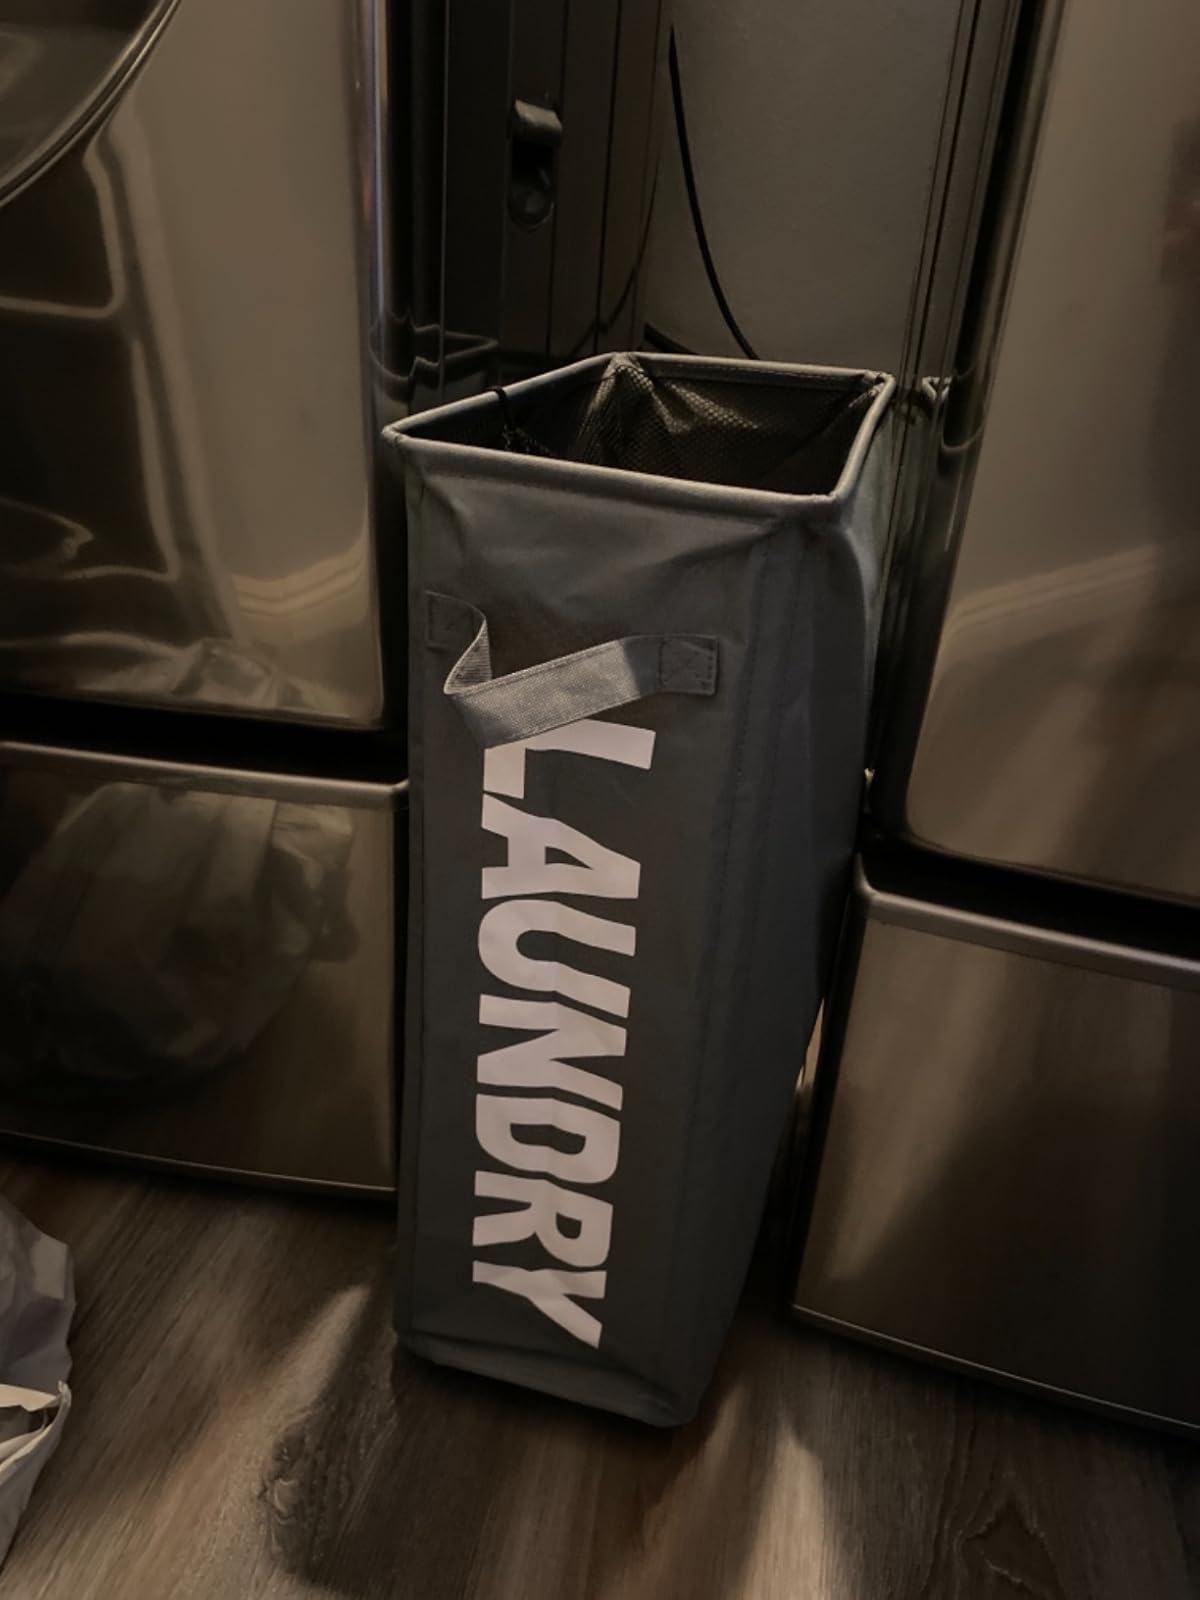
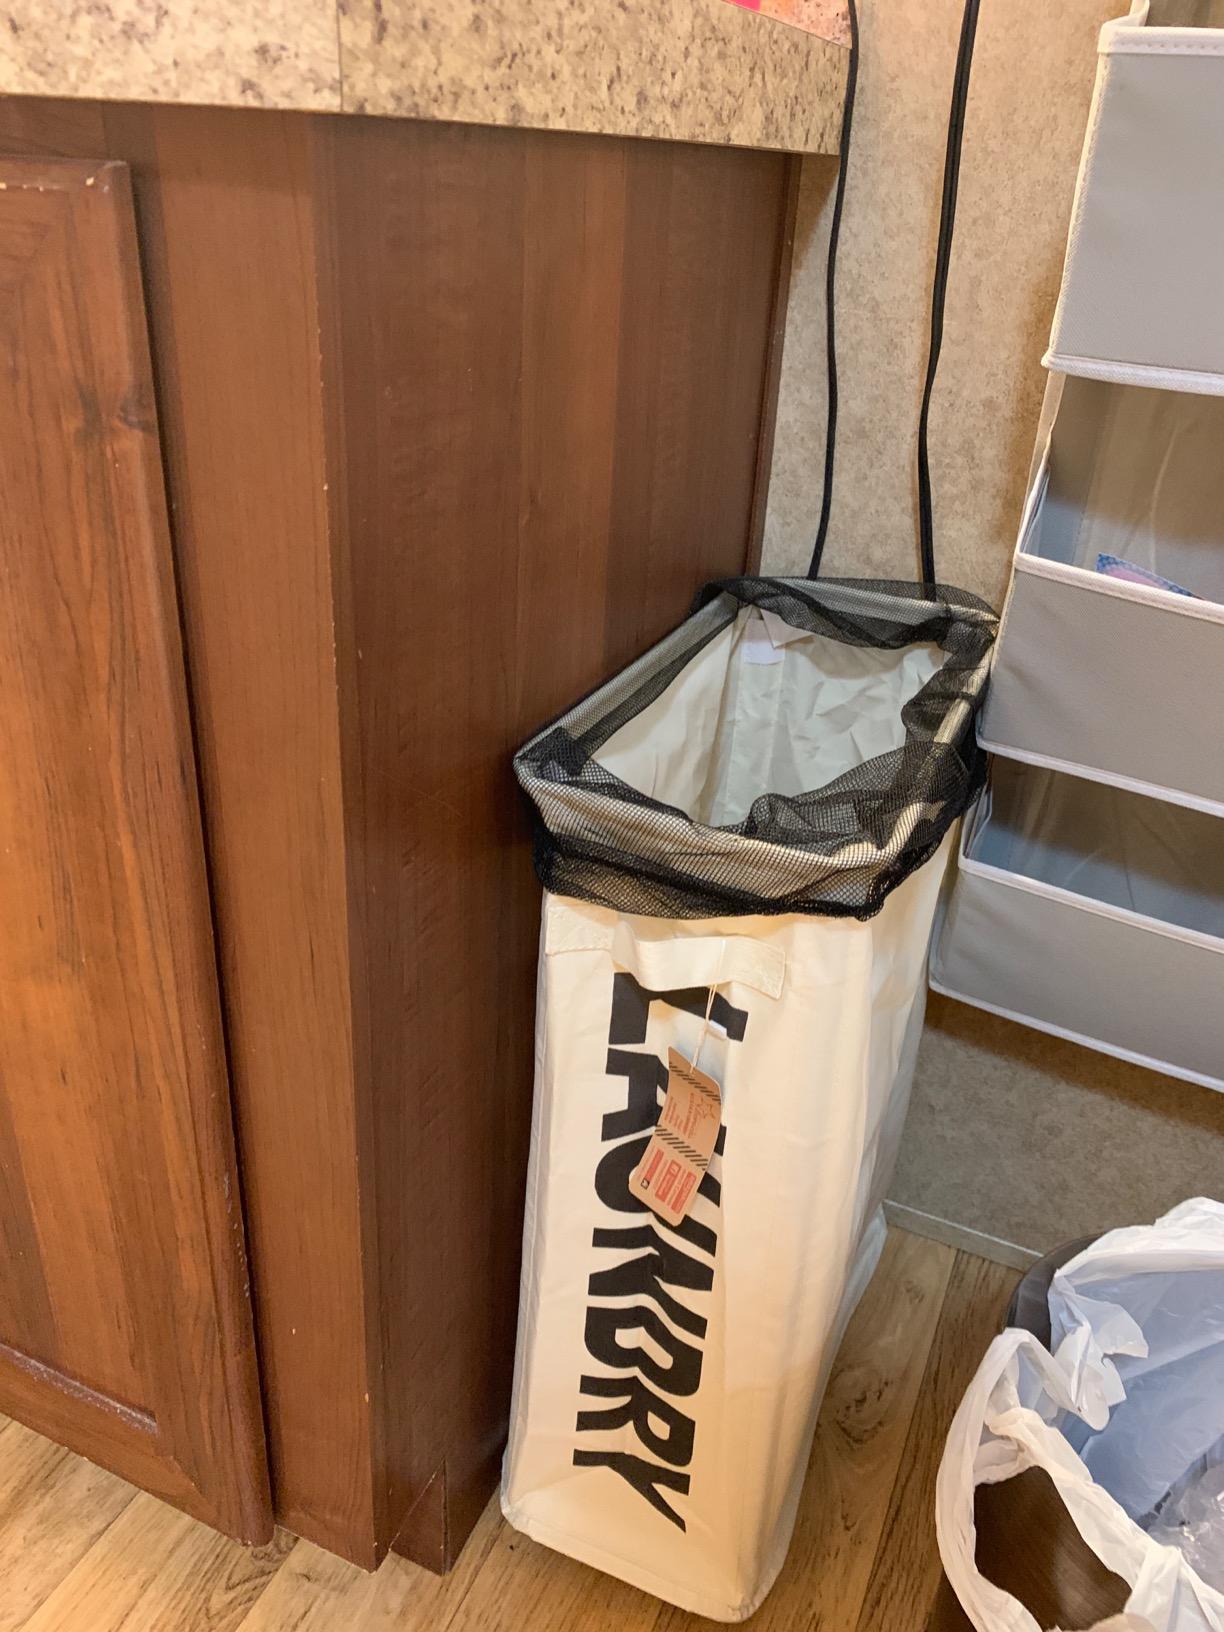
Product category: items_hamper
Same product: no